Swedish Dialect Alphabet

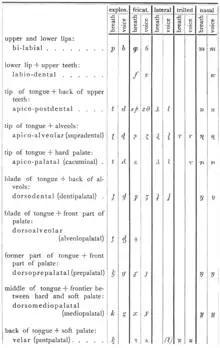
Table of consonants (1928)

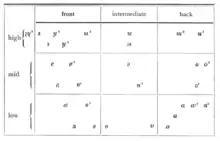
Table of vowels (1928)

The Swedish Dialect Alphabet is a phonetic alphabet created in 1878 by Johan August Lundell and used for the narrow transcription of Swedish dialects. The initial version of the alphabet consisted of 89 letters, 42 of which came from the phonetic alphabet proposed by Carl Jakob Sundevall. It has since grown to over 200 letters. The alphabet supplemented Latin letters with symbols adapted from a range of alphabets, including modified forms of þ and ð from Germanic alphabets, γ and φ from the Greek alphabet and ы from the Cyrillic alphabet, and extended with systematic decorations. There are also a number of diacritics representing prosodic features.